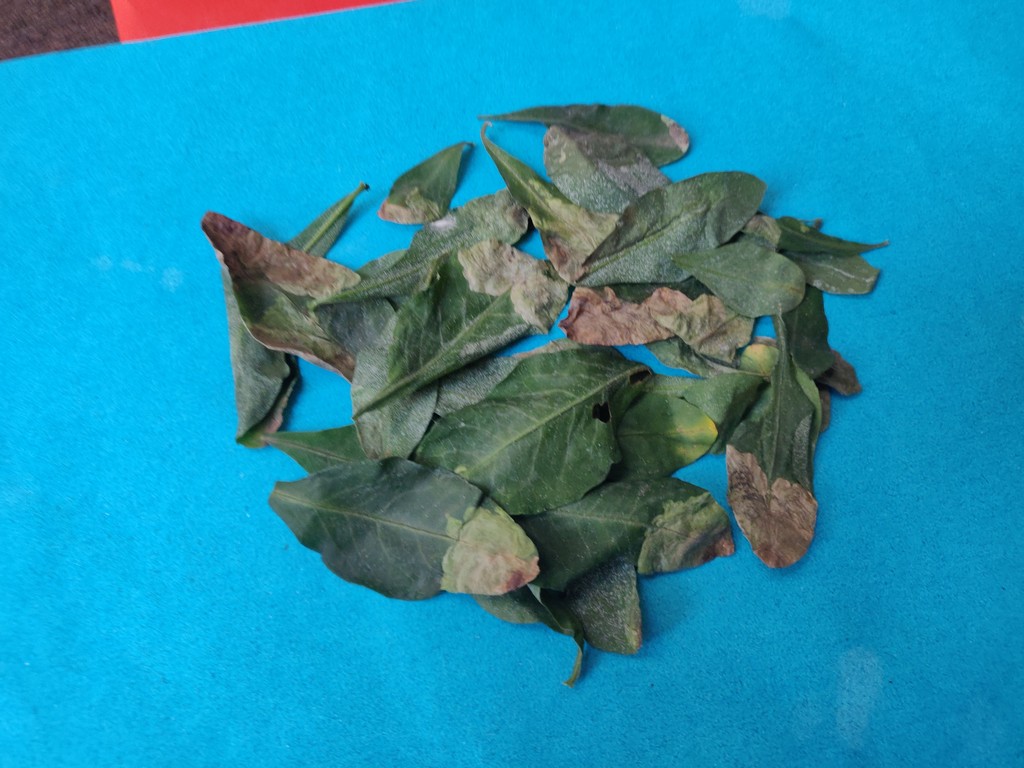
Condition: Unhealthy
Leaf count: multiple
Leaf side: unknown